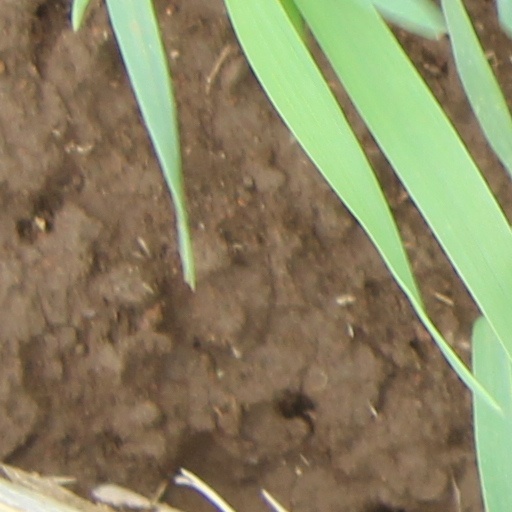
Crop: wheat